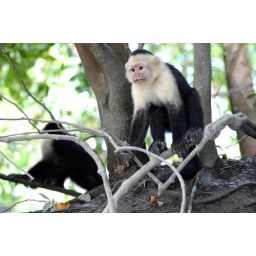
A couple of white-face monkeys we spotted on our cruise down a croc-infested river in CR.